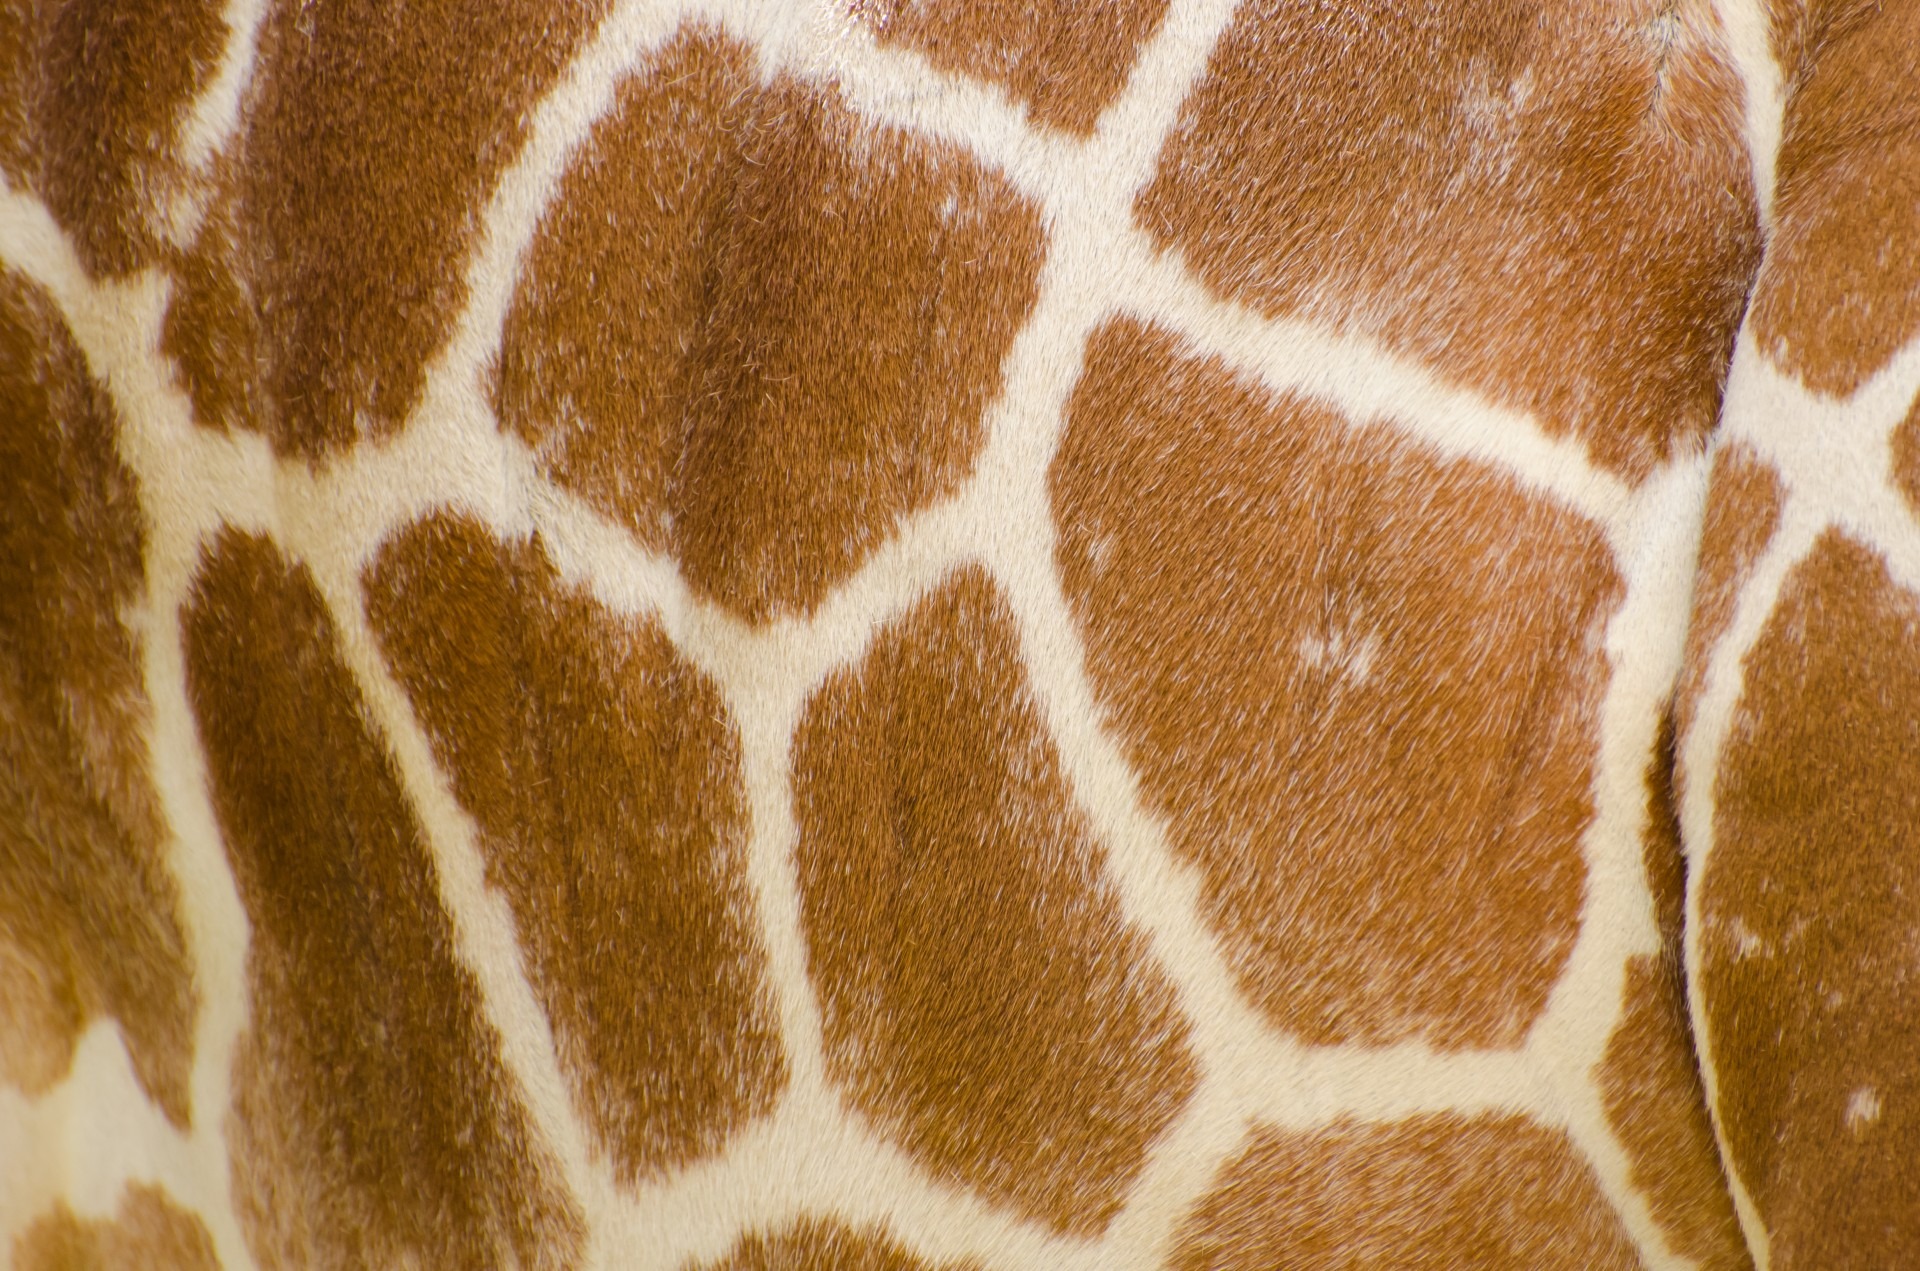
white, cute, isolated, profile, pattern, portrait, high, tropical, africa, brown, mammal, fauna, plain, mouth, dromedary, close up, giraffe, long, face, one, neck, head, spots, tall, skin, vertebrate, funny, african, herbivorous, herbivore, horned, giraffidae, camelopardalis